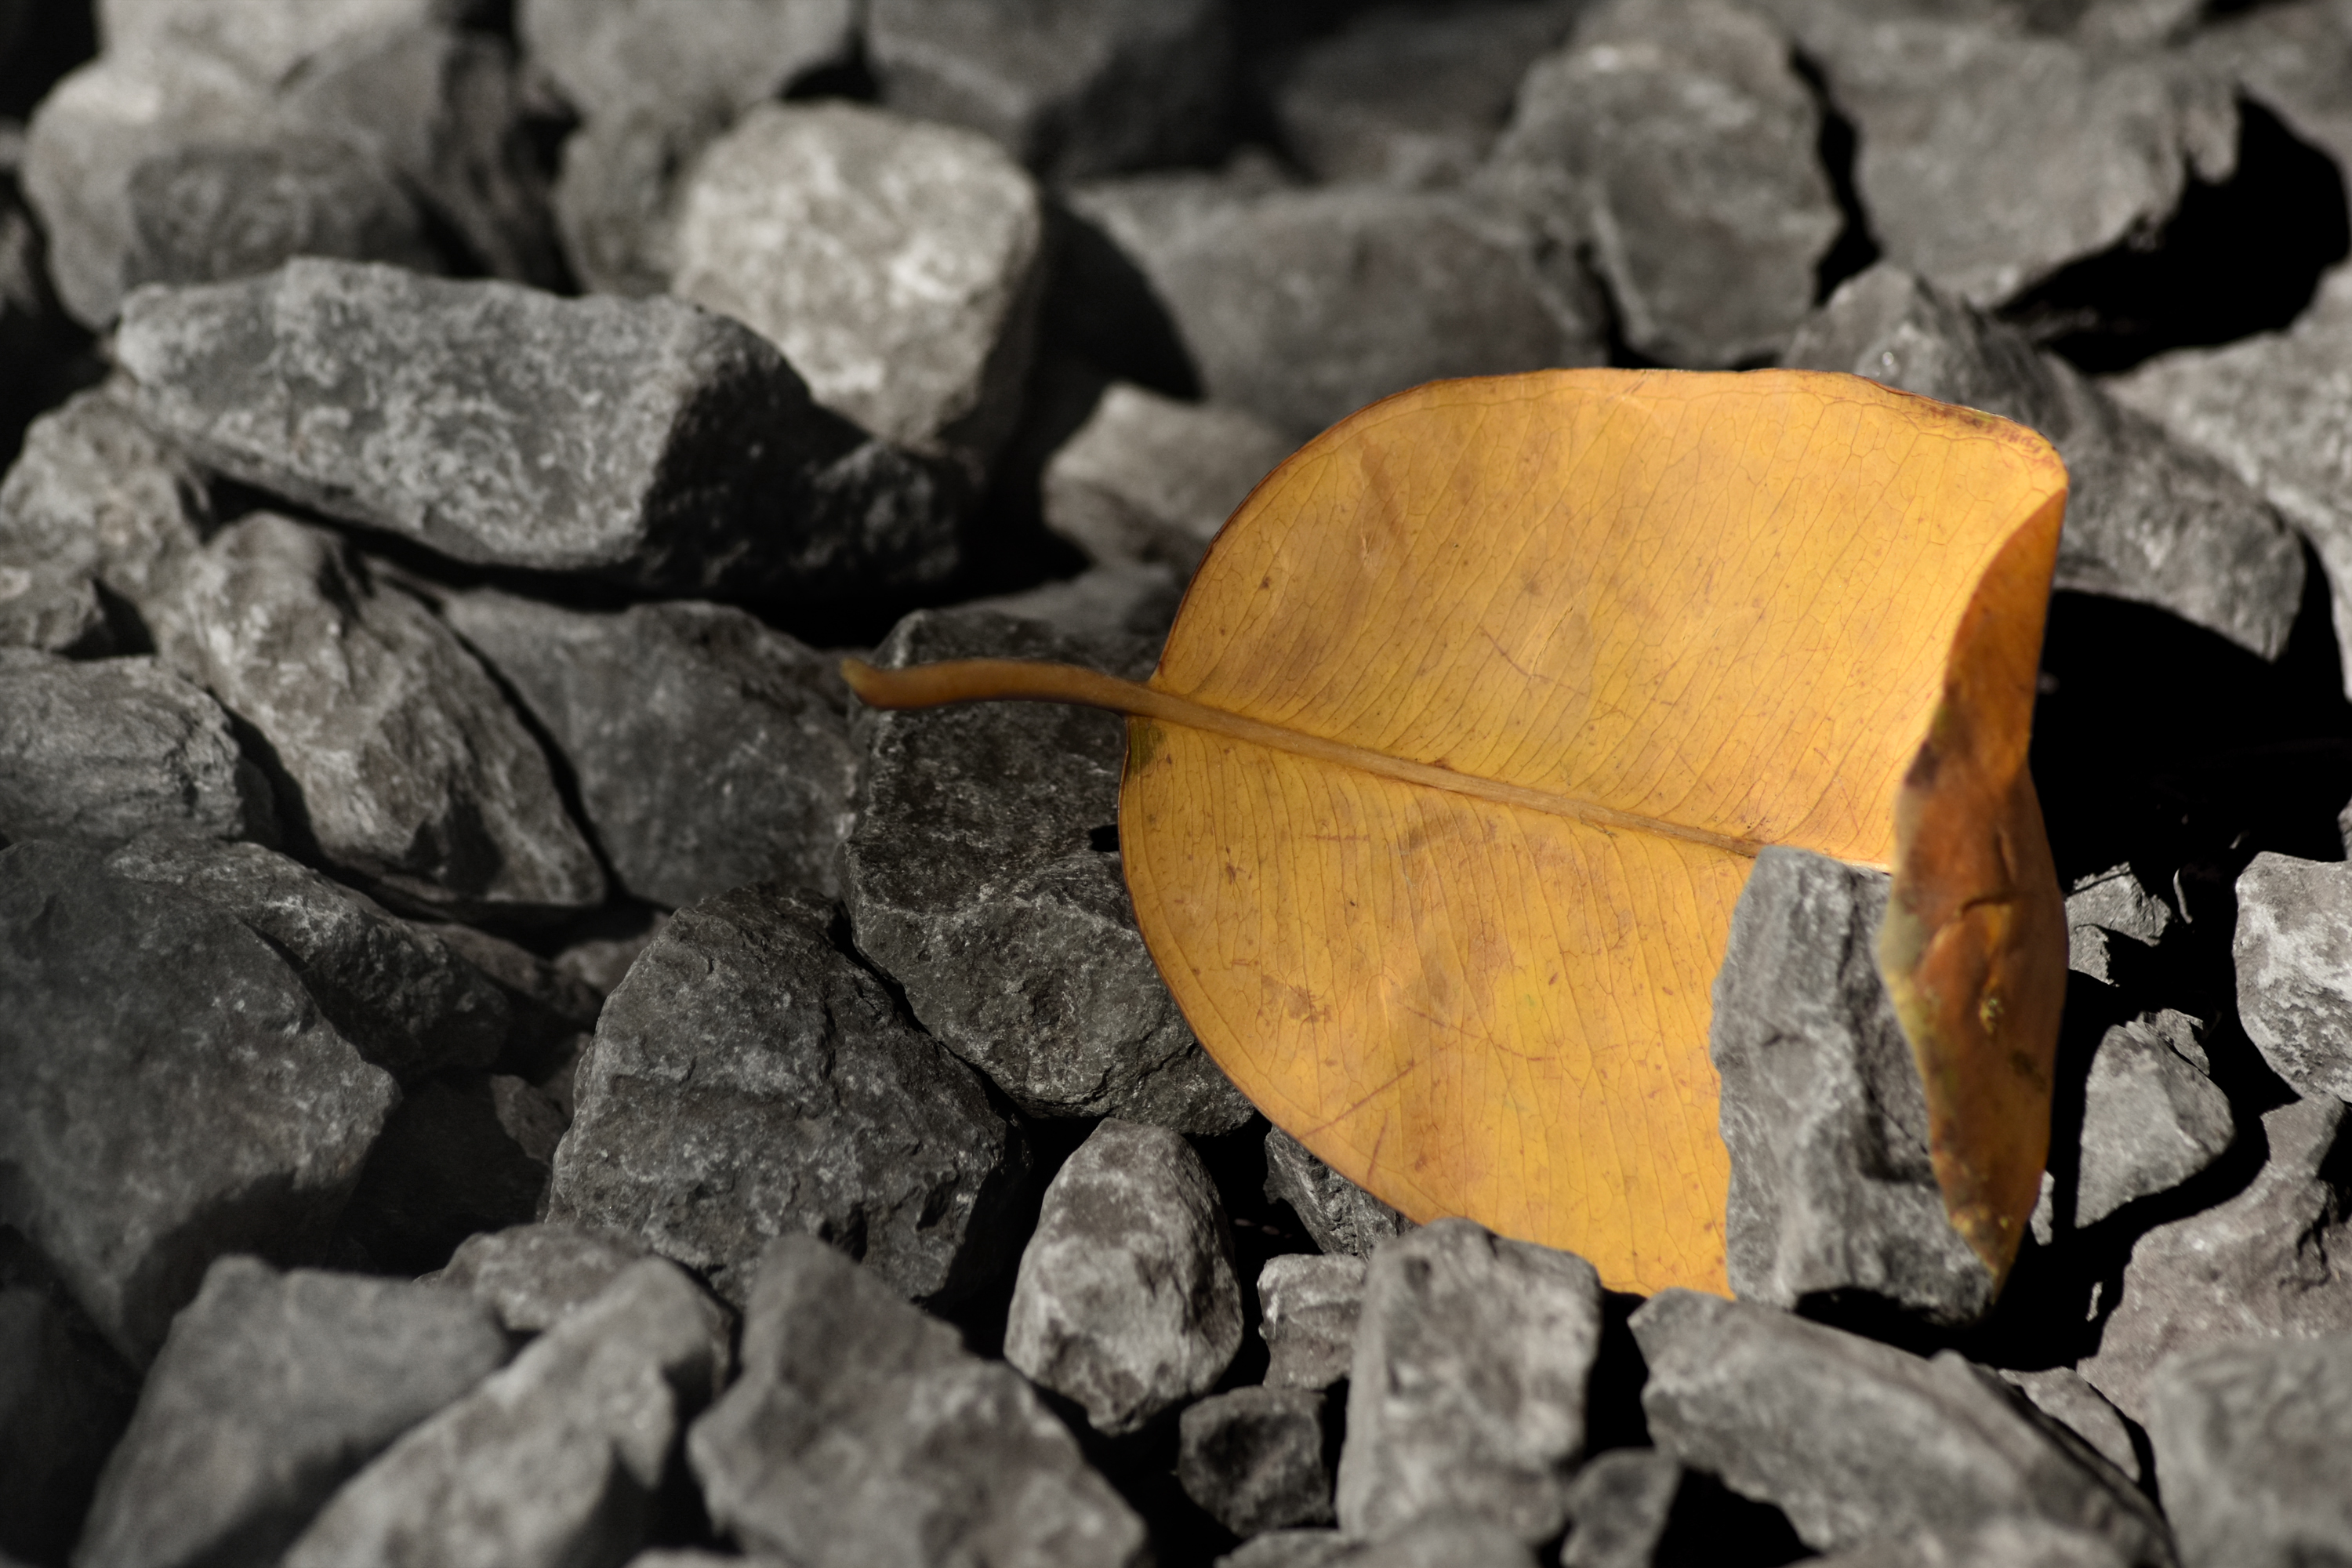
nature, rocks, leaf, rock, autumn, macro photography, computer wallpaper